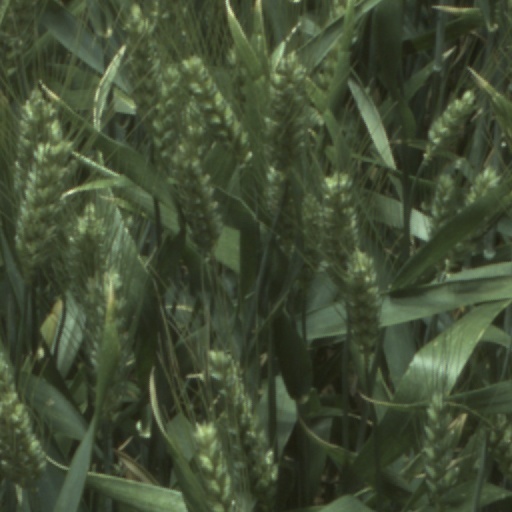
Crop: wheat